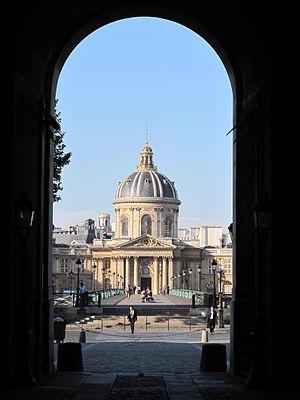
Dôme de l'Institut de France depuis la Cour Carrée du Louvre